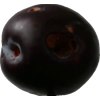
Label: plum